Bois Protat

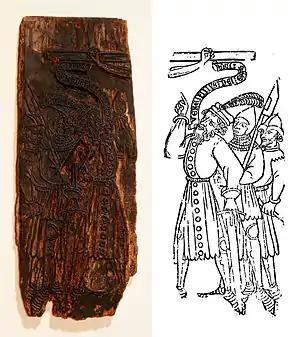
One side of the Bois Protat woodcut, . A banderole emanating from the centurion's mouth reads "" ("This was really the son of God").

The woodblock fragment Bois Protat ( ("Protat wood[block]"); also Protat block or Protat woodblock) is a fragmentary woodblock for printing, and the images on it are the oldest surviving woodcut images from the Western world. It is cut on both sides, with a scene from Christ's crucifixion on the recto, and a kneeling angel from a presumed Annunciation scene on the verso. The crucifixion scene likely consisted of three or more blocks; the surviving block fragment features Longinus the Roman centurion at the Crucifixion, shown speaking with a banderole, a mediaeval precursor to the modern speech balloon containing his words.